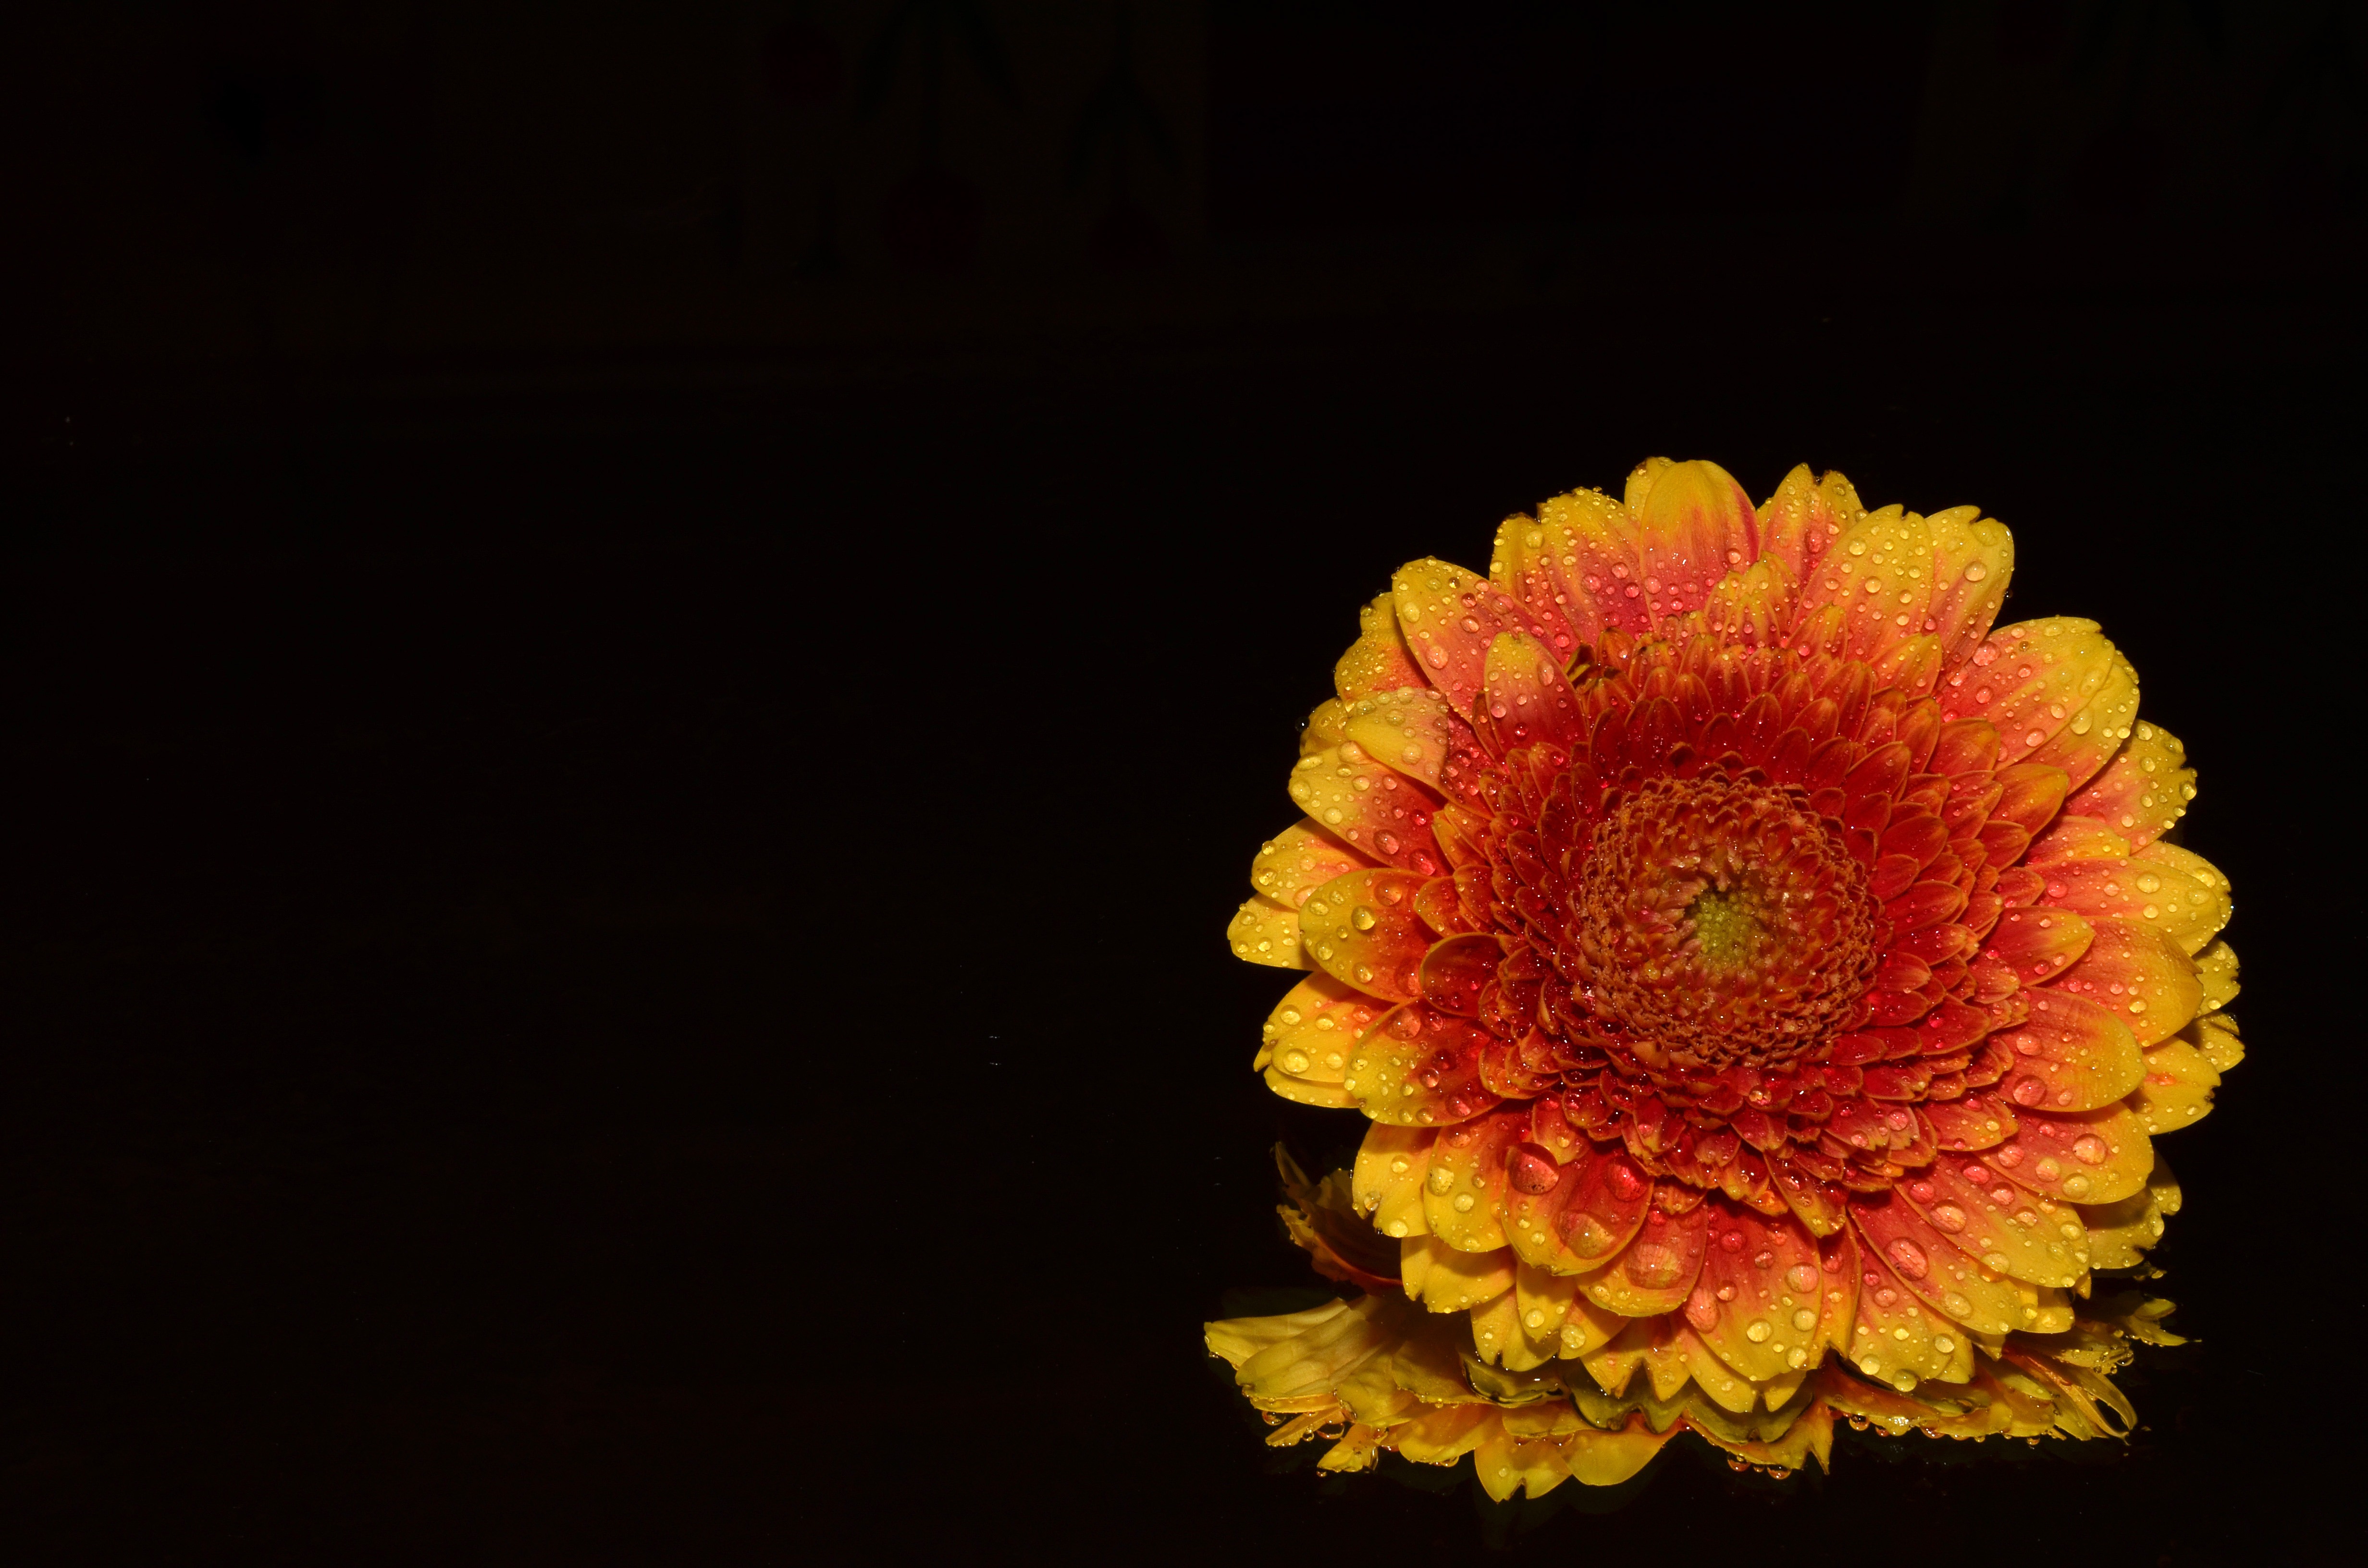
flower, petal, orange, pollen, autumn, yellow, flora, close up, gerbera, macro photography, flowering plant, daisy family, still life photography, computer wallpaper, chrysanths